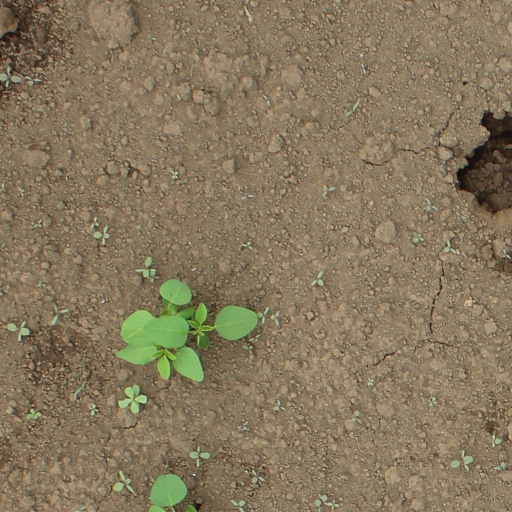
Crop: soybean